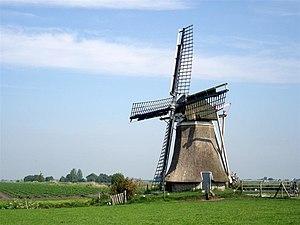
Cet article recense les moulins à vent de la province de Frise, aux Pays-Bas.
Skarsterlân, est une ancienne commune néerlandaise de la Frise. Son chef-lieu était la ville de Joure.